Cupid

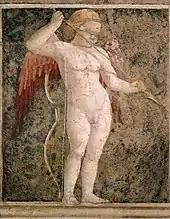
A blindfolded, armed Cupid (1452/66) by Piero della Francesca

Cupid is winged, allegedly because lovers are flighty and likely to change their minds, and boyish because love is irrational. His symbols are the arrow and torch, "because love wounds and inflames the heart". These attributes and their interpretation were established by late antiquity, as summarized by Isidore of Seville (d. 636 AD) in his "Etymologiae". Cupid is also sometimes depicted blindfolded and described as blind, not so much in the sense of sightless—since the sight of the beloved can be a spur to love—as blinkered and arbitrary. As described by Shakespeare in "A Midsummer Night's Dream" (1590s):